Namur stilt jousting

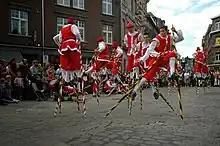
Joust on stilts in Namur (2015)

The jousters, called "Les Echasseurs Namurois" (literally "the stilt jousters of Namur") are part of all the major Namur festivals. The joust of the golden stilt is the most important of the year. It is held on the third Sunday of September on the occasion of the Festival of Wallonia. 6,000 to 8,000 people gathered in front of the cathedral to support the fifty or so stilt walkers involved.